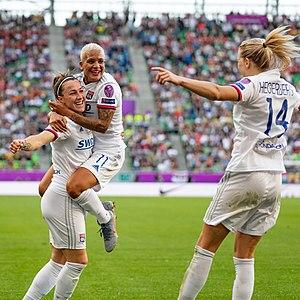
La saison 2018-2019 de la section féminine de l'Olympique lyonnais est la quarante-et-unième saison consécutive du club rhodanien en première division du championnat de France depuis 1978.